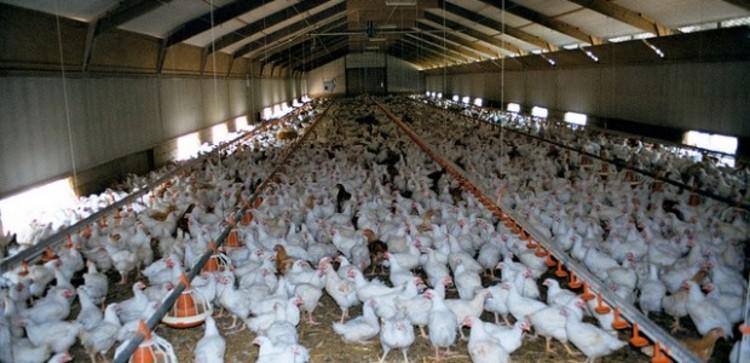
Vifaranga hawa wanonekana kuwa wachanga, manyoya yao ni ya rangi nyeupe. Wamo kwenye jumba lililo na mwangaza.